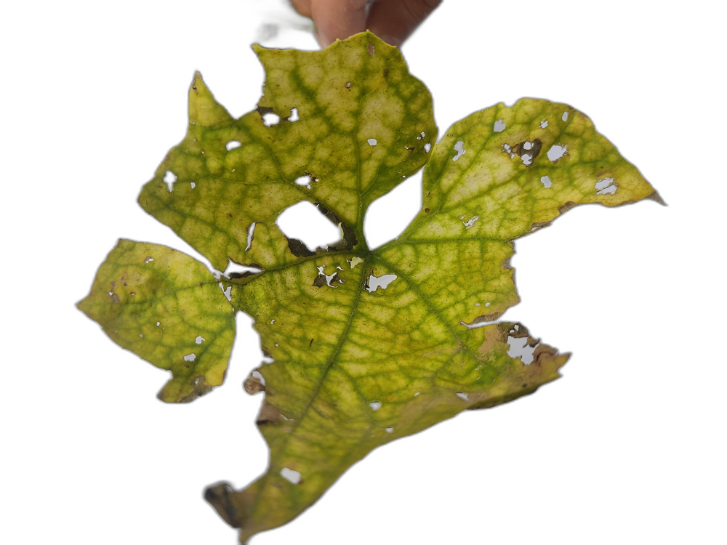
Crop: Zucchini
Label: Iron_Chlorosis_Damage